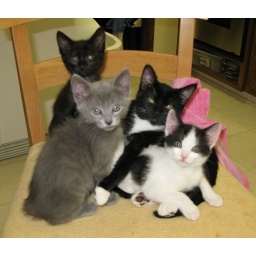
When there's a cute clump o kittens on the chair like this, it's important to have the camera near by.